Housing in South Korea

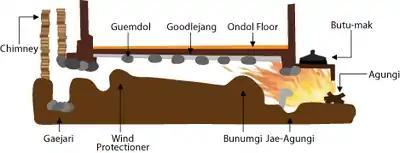
An illustration of the ondol system

Housing in South Korea includes detached houses, apartment (unit of apartment, row houses, and private houses), studio apartments, and dormitories in non-residential buildings such as shopping malls and factories. While the occupancy rate of apartment houses is steadily rising, the occupancy rate of detached houses is steadily falling.